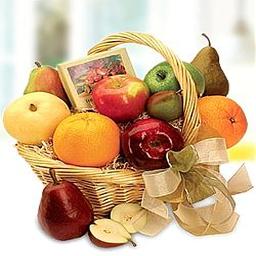
Label: Orange